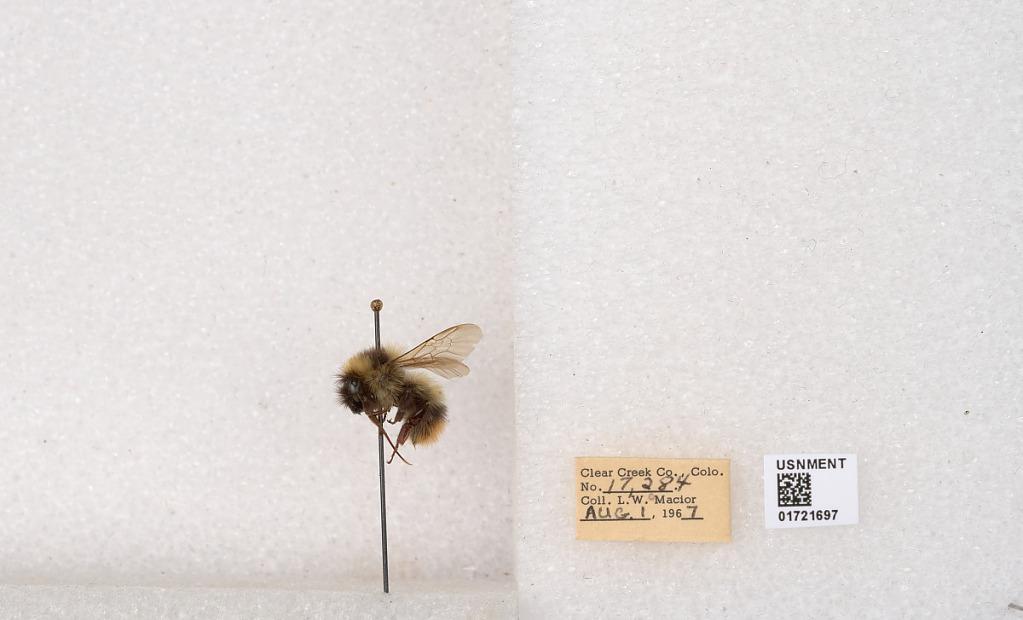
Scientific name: Bombus kirbyellus
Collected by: L. Macior
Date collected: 1967-8-1
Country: United States
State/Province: Colorado
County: Clear Creek
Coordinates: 39.6891, -105.644